2007 Houston Texans season

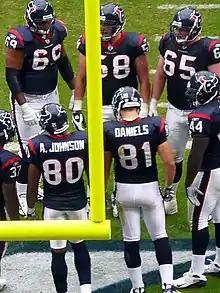
Texans players huddle on offense against Tampa Bay in 2007 week 14

The Texans swapped their first-round pick in the 2007 NFL draft (8th overall) with the Atlanta Falcons for their first-round pick (10th overall) as part of the Matt Schaub deal. In drafting Okoye, who was 19 at the time of the draft, the Texans took the youngest player in NFL Draft history. Okoye ended up being a "bust"; the pick immediately after was 7x Pro Bowler Patrick Willis, who was chosen by the San Francisco 49ers.